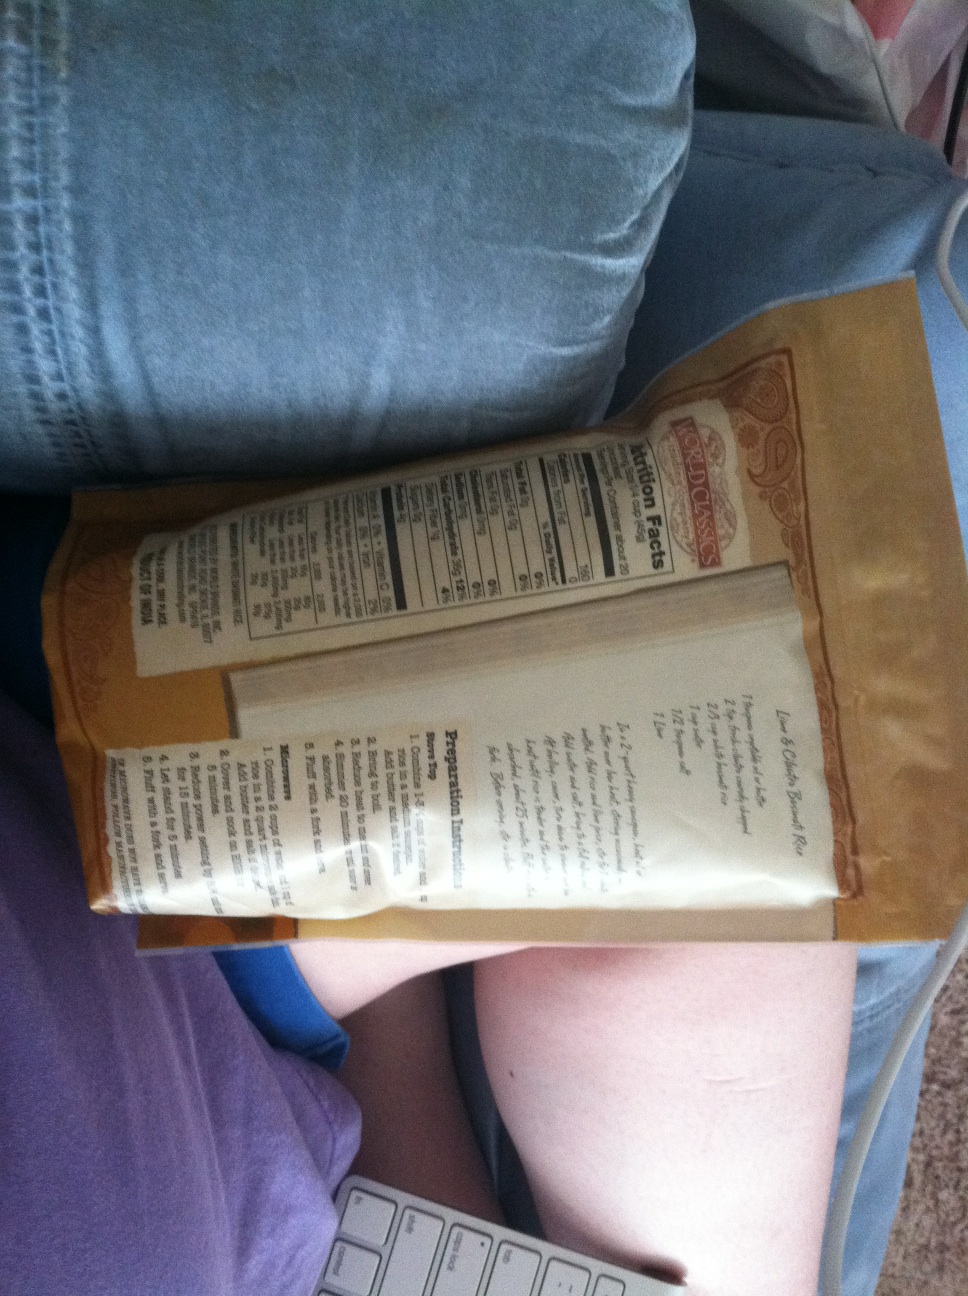Question: Is this rice instant or regular?
Answer: unanswerable